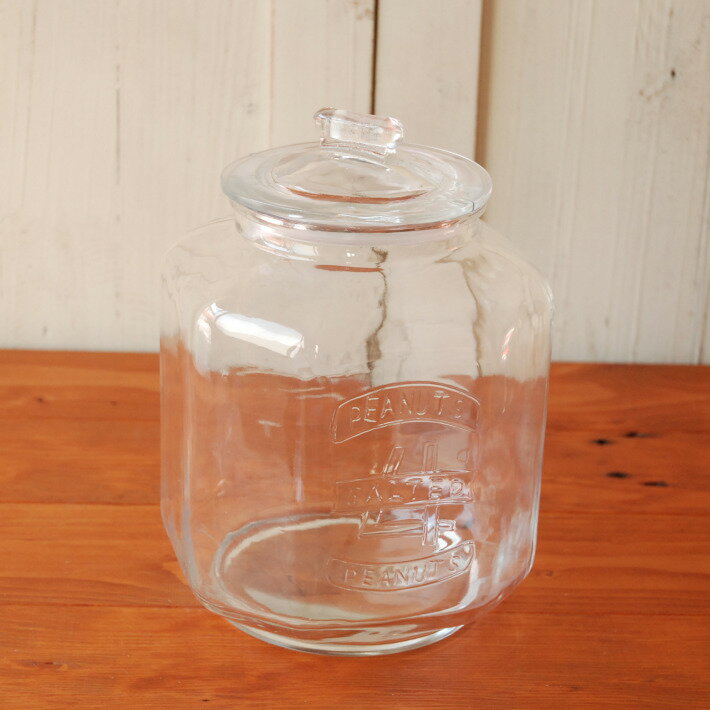
Label: glass